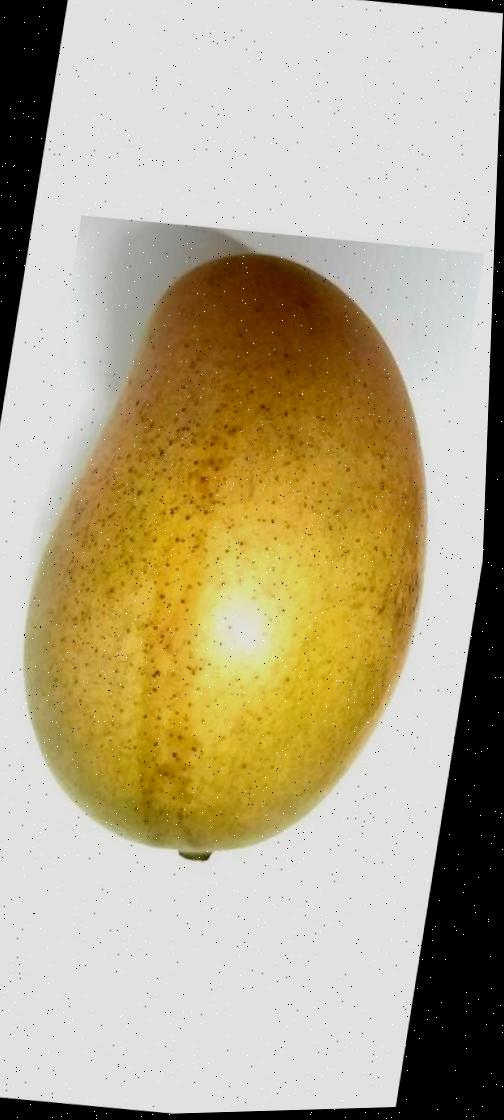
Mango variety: Shada